Hatris

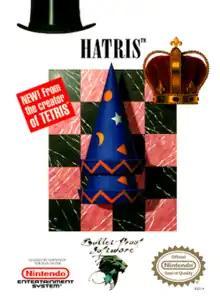
North American NES box art

is a 1990 puzzle video game developed by Alexey Pajitnov and Vladimir Pokhilko of ParaGraph for Bullet-Proof Software. An arcade version was manufactured by Video System.